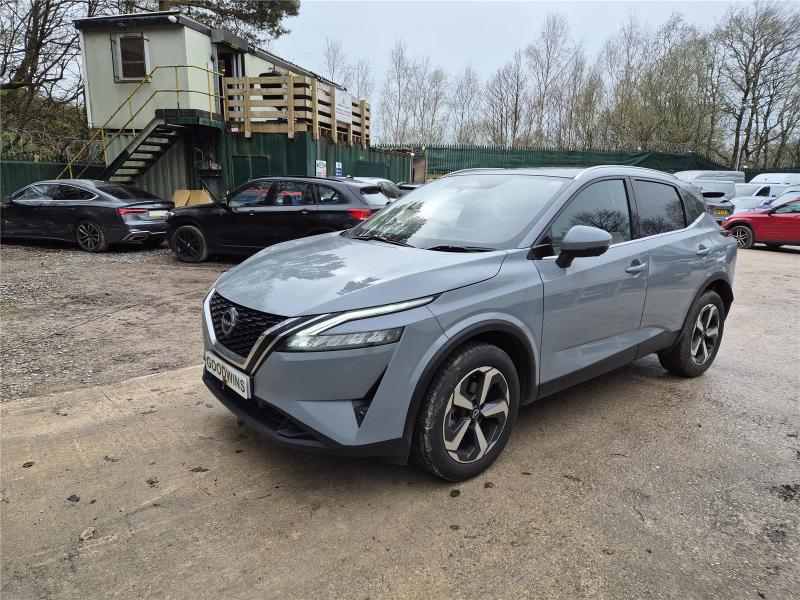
Aucun dommage détecté.
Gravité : aucun